Swanwyck

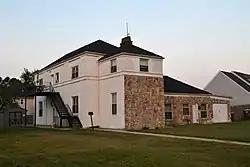
Swanwyck, 2015

Swanwyck is a historic home located near New Castle in New Castle County, Delaware. It was built between 1813 and 1819, and is a two-story, three-bay, stuccoed brick dwelling reflective of the Regency period. The house has been modified by later additions and is now surrounded by 20th century residential development, unlike its original farmland setting.